Catania football riot

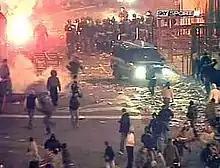
SKY Sport coverage of the clashes

On 2 February 2007, football violence occurred between football supporters and the police in Catania, Sicily, Italy. The clashes occurred during and after the Serie A match between the Catania and Palermo football clubs, also known as the Sicilian derby. Police officer Filippo Raciti was killed; in response Italian football was suspended for about a week.